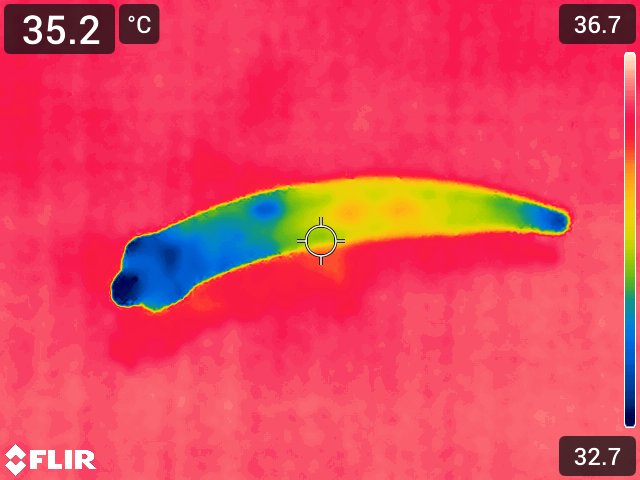
Maturity: over_matured